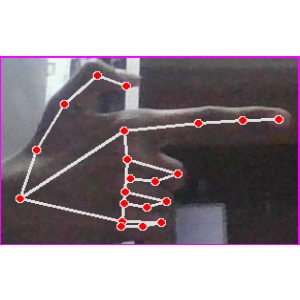
अक्षर: ब